World War I

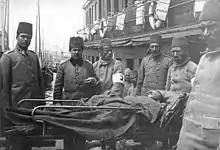
Men transporting a wounded Ottoman soldier at Sirkeci

In March and April 1917, at the First and Second Battles of Gaza, German and Ottoman forces stopped the advance of the Egyptian Expeditionary Force, which had begun in August 1916 at the Battle of Romani. At the end of October 1917, the Sinai and Palestine campaign resumed, when General Edmund Allenby's XXth Corps, XXI Corps and Desert Mounted Corps won the Battle of Beersheba. Two Ottoman armies were defeated a few weeks later at the Battle of Mughar Ridge and, early in December, Jerusalem had been captured following another Ottoman defeat at the Battle of Jerusalem.